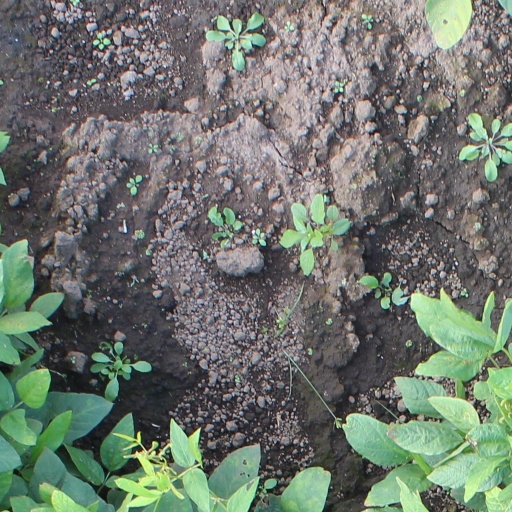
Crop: soybean